Upper Mantua

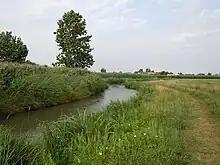
The Seriola Piubega stream

This flat area of upper and middle plain is traversed by the Mincio, Oglio, and Chiese rivers and shorter watercourses such as the Tartari, Osone, Solfero, and Caldone; it is characterized by fine-grained fluvial sediments - sands, silts, clays - slightly sloping toward the axial part of the Po River course.